Islands in the Stream (film)

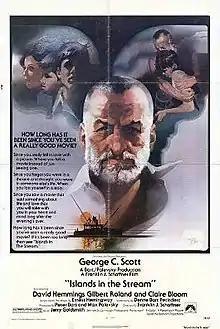
Theatrical release poster

Islands in the Stream is a 1977 American drama film, an adaptation of Ernest Hemingway's posthumously published 1970 novel of the same name. The film was directed by Franklin J. Schaffner and starred George C. Scott, Hart Bochner, Claire Bloom, Gilbert Roland, and David Hemmings. The film was nominated for an Academy Award for Best Cinematography, losing to "Close Encounters of the Third Kind".